History of Western civilization

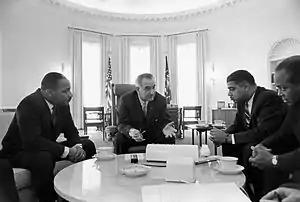
President Lyndon B. Johnson (centre) with Rev. Martin Luther King Jr. and other Civil Rights leaders in 1964.

The years between 1870 and 1914 saw the rise of Germany as the dominant power in Europe. By the late 19th century, Germany had surpassed Britain to become the world's greatest industrial power. It also had the mightiest army in Europe. From 1870 to 1871, Prussia was at war with France. Prussia won the war and gained two border territories, Alsace and Lorraine, from France. After the war, Wilhelm took the title kaiser from the Roman title caesar, proclaimed the German Empire, and all the German states other than Austria united with this new nation, under the leadership of Prussian Chancellor Otto von Bismarck.